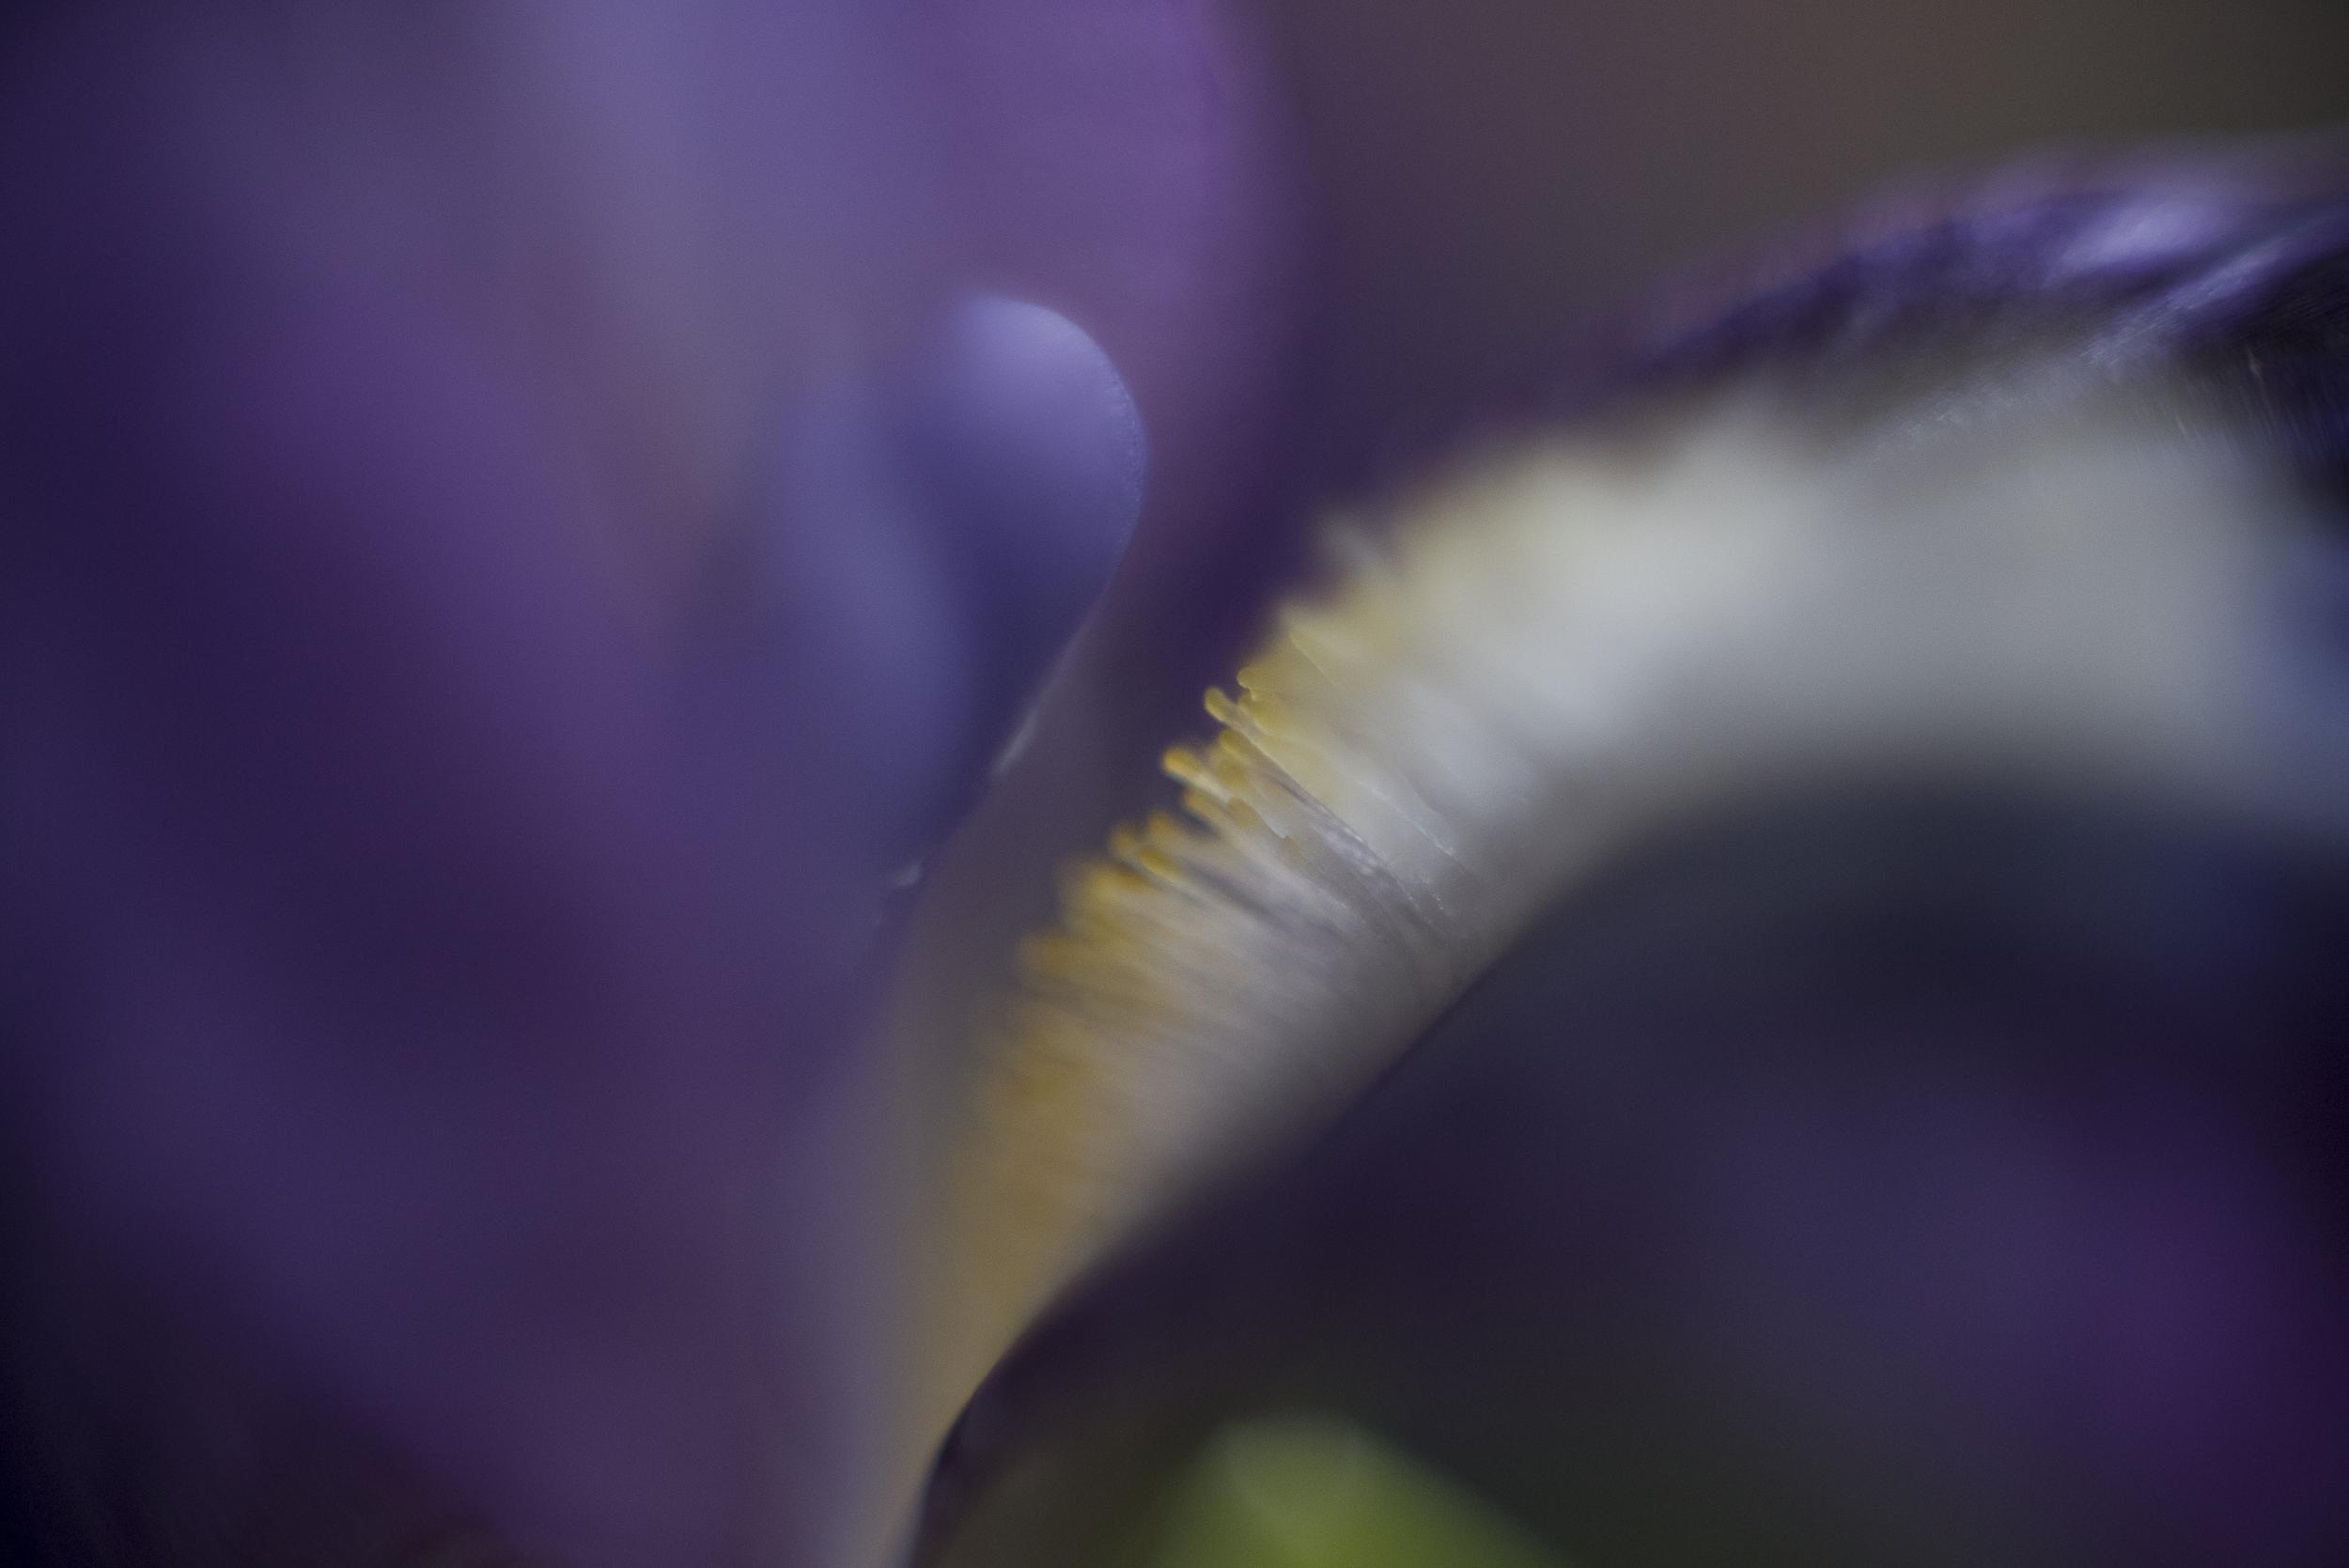
nature, blossom, light, plant, photography, sunlight, leaf, flower, purple, petal, bloom, europe, color, macro, peace, serene, blue, nikon, closeup, flora, close up, happiness, iris, eye, fleur, passion, soft, organ, nikkor, d750, printemps, quiet, douceur, parfum, coeuruyann, nikond750, plaisir, softness, scent, perfume, treasure, pleasure, moisture, bienetre, macro photography, c uruyann, bringthefunk, charlesperrault, niokn, plant stem, computer wallpaper